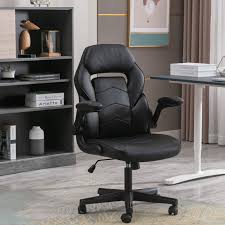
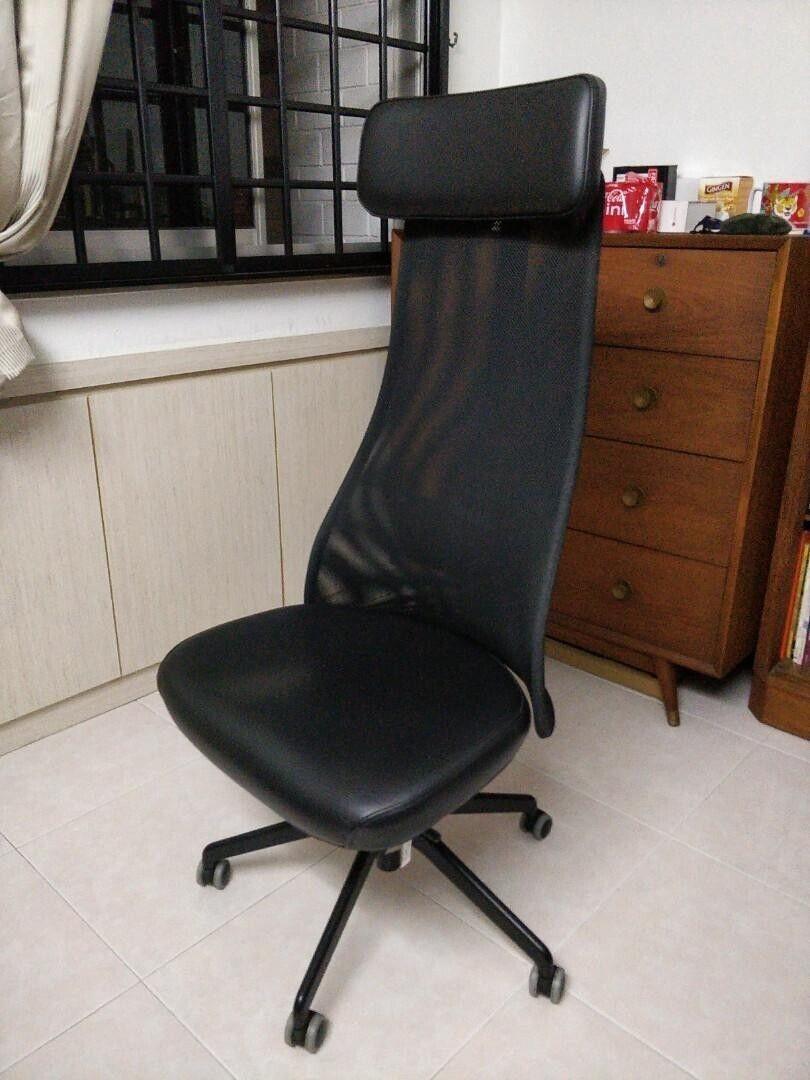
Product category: items_chair
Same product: no